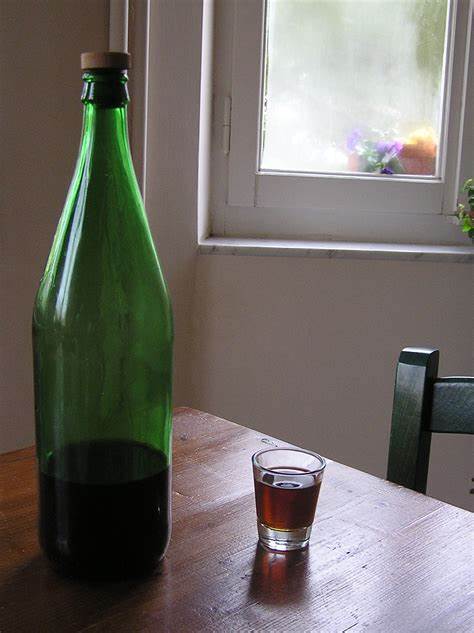
Waste category: glass